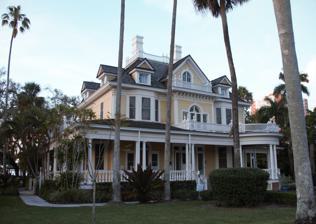
Building: Murphy-Burroughs House
Country: United States of America
Year built: 1901
Historic house in Florida, United States United States historic place Murphy-Burroughs House U.S. National Register of Historic Places The house in 2019 Show map of Florida Show map of the United States Interactive map showing the location of Murphy-Burroughs House Location Fort Myers, Florida Coordinates 26°38′49″N 81°51′57″W / 26.64694°N 81.86583°W / 26.64694; -81.86583 Built 1901 Architect C. S. Caldwell and G. T. Barker Architectural style Georgian Revival NRHP reference No. 84000898 Added to NRHP August 1, 1984 The Murphy-Burroughs House , also known as the Burroughs Home and Gardens , is a historic home in Fort Myers, Florida . It is located at 2505 1st Street. On August 1, 1984, it was added to the U.S. National Register of Historic Places . The Burroughs Home provides living history tours and functions as an event venue. The three-story home sits on the Caloosahatchee. The beautiful veranda wraps around 3 sides of the house. Mona's Dancing Porch extends from the East side of the Historic Structure. Completion of a large, open waterfront pavilion occurred in 2015 to accommodate weddings and events. The Murphy-Burroughs House was Ft. Myers' first year-round luxury home. It is in the Georgian Revival style and was built in 1901 for John T. Murphy, a cattle rancher. The construction of this home kicked off the "building boom" of the area. Each step of the process was followed by the local newspaper, The Fort Myers Press. Nelson Burroughs bought the house in 1919. In 1922, Mr. Burroughs transferred ownership of the Home to his daughters, Mona & Jettie. Mona bequeathed the property to The City of Fort Myers prior to her death in 1978. The passing of her husband, Franz Fischer, in 1983, marked the end of its use as a residence. References